1115

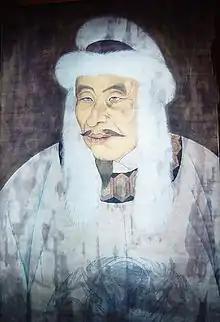
Emperor Taizu of Jin (1068–1123)

Year 1115 (MCXV) was a common year starting on Friday of the Julian calendar.